Pedernales Province

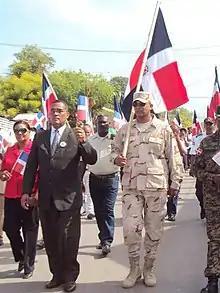
Pedernales, Dominican Republic border area

According to statistical data, Pedernales is the least densely populated province in the Dominican Republic. For 2010, the total population reached 31,587 people: 16,895 men and 14,692 women, with a density of 15.7 inhabitants / km (inhabitants per square kilometer). The predominant ethnic groups are 78% mulatto or mestizo, 13% black and 9% white.